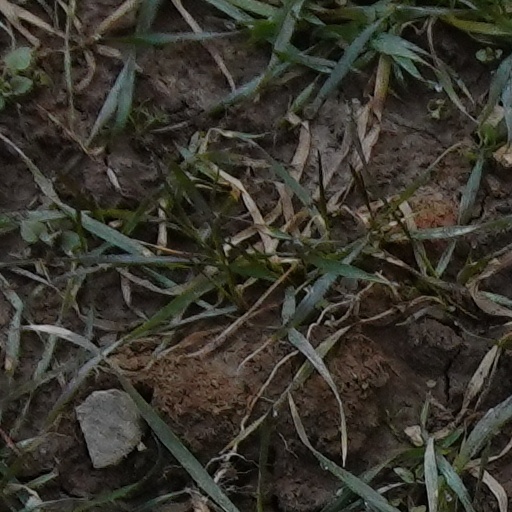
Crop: wheat